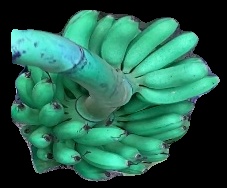
Variety: rasbale
Grade: grade1